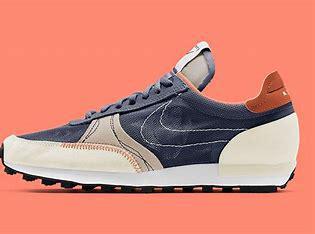
Brand: Nike
Model: Daybreak